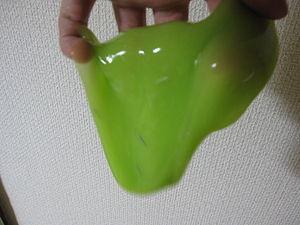
Le slime est une pâte gluante visqueuse, souvent colorée et très malléable. Elle a été rendue célèbre par le film Flubber ou encore par son utilisation dans les boîtes à prout.